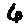
Label: 6